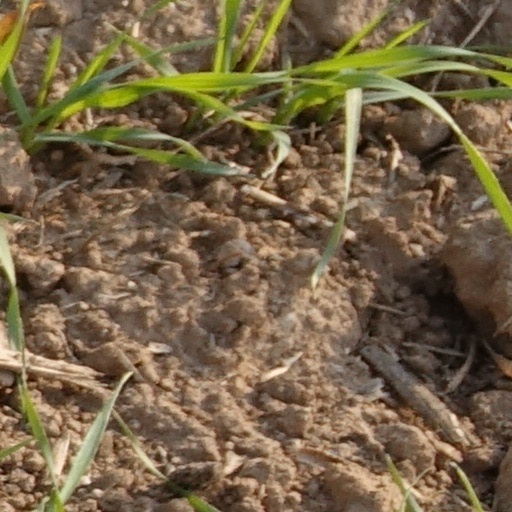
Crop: wheat